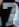
Number: 7